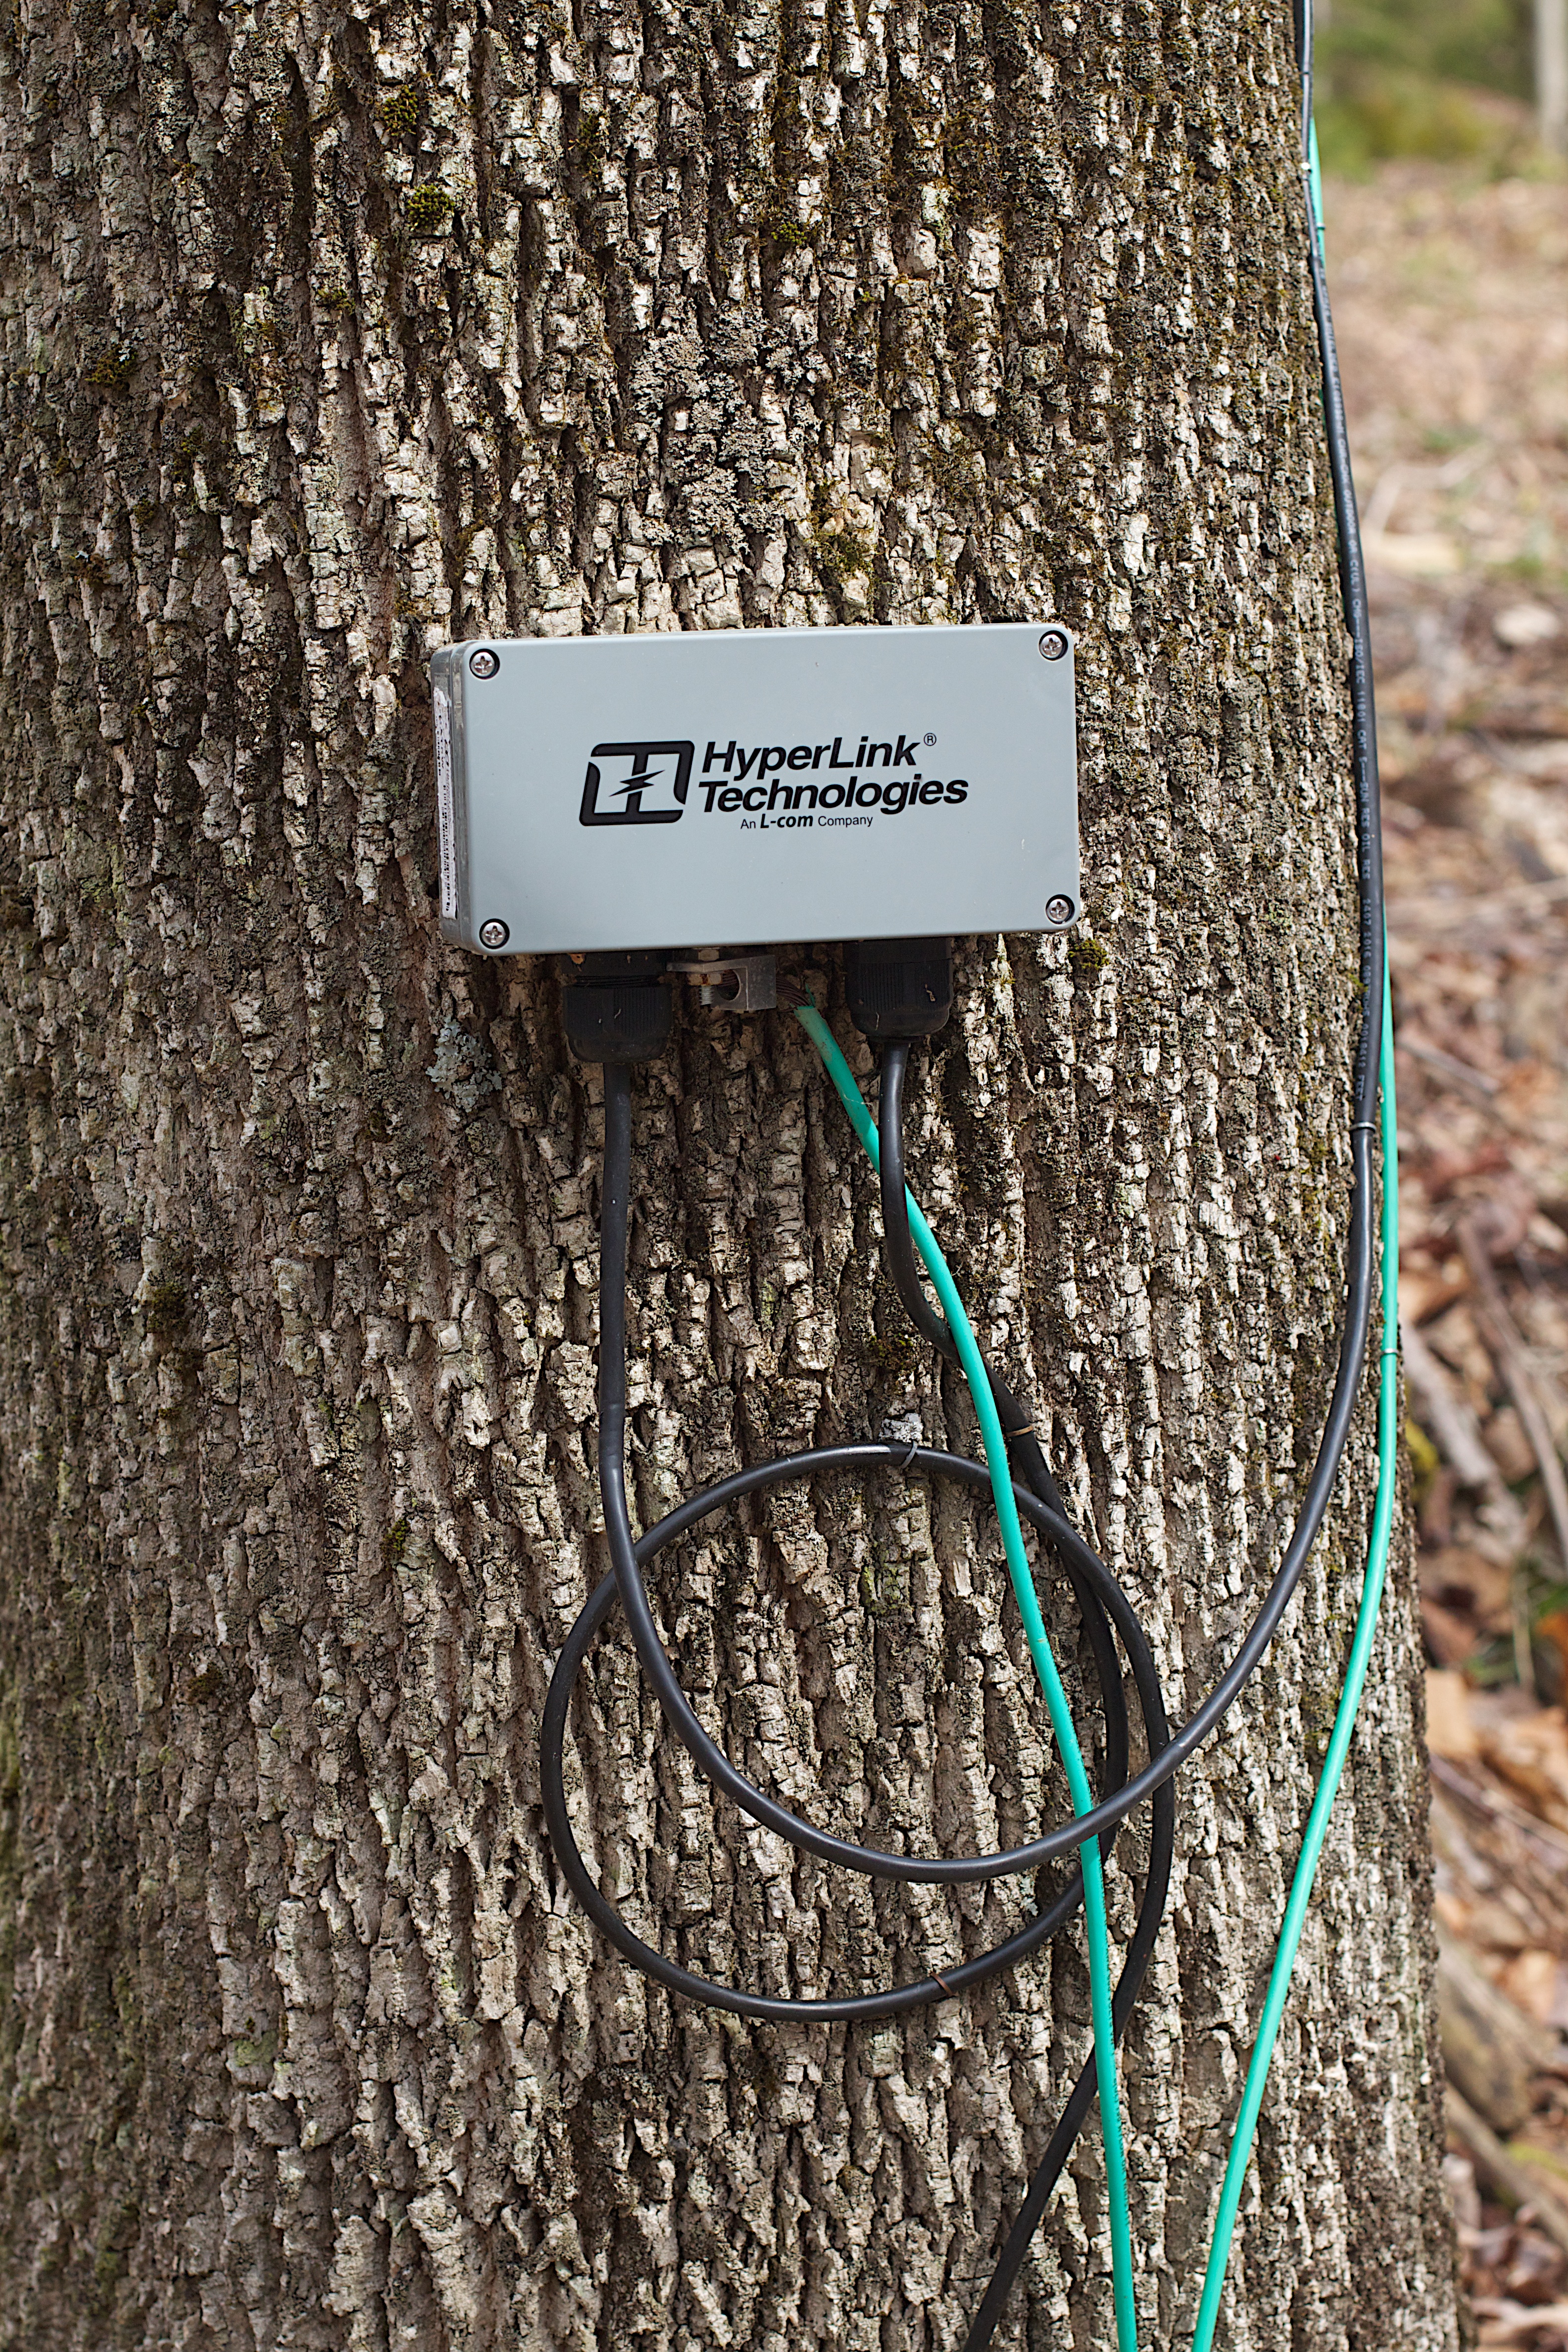
tree, branch, wood, leaf, trunk, spring, green, soil, blue, agriculture, season, vermont, bryanalexander, ripton